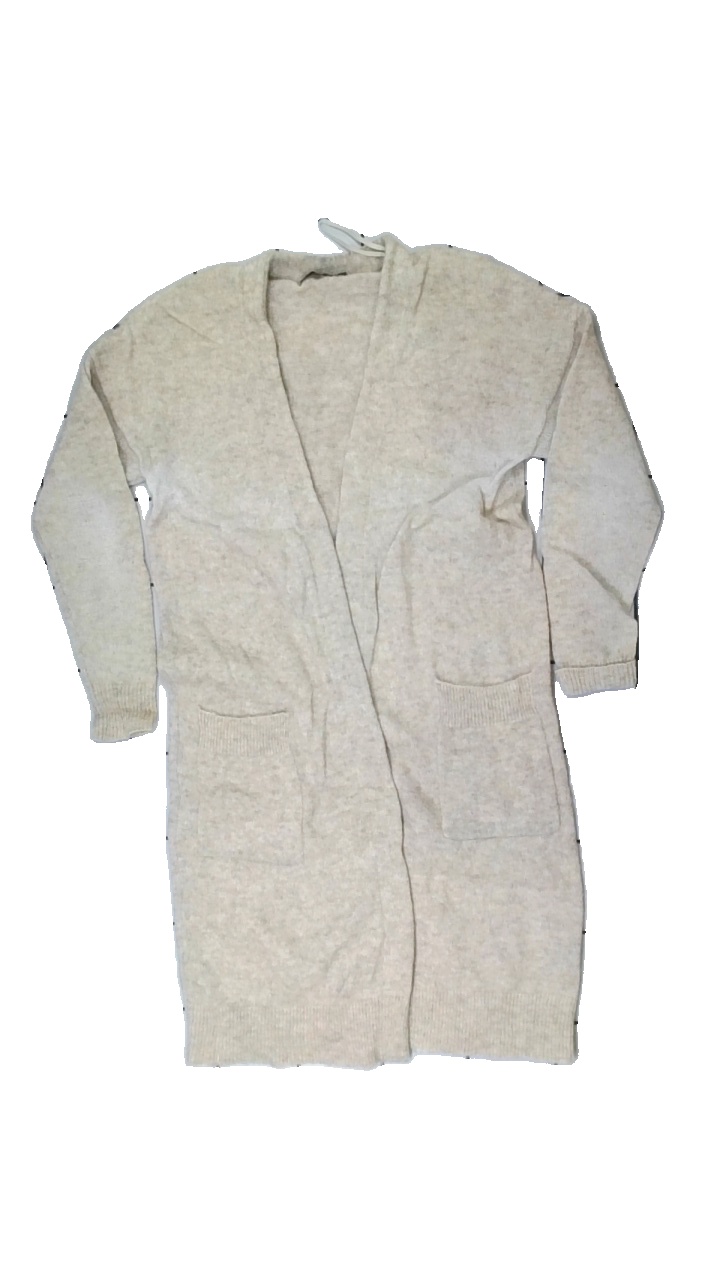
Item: Cardigan (Ladies)
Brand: Åhléns
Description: Beige cardigan from Åhléns, size S. Poor condition.
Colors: Beige
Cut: Regular
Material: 65% nylon, 35% wool
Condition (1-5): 2
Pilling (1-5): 5
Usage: Export
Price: <50